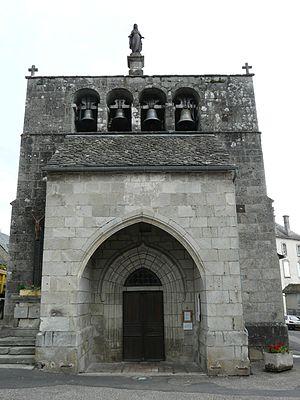
La façade occidentale de l'église Saint-Étienne-et-Saint-Clair, Saint-Étienne-de-Chomeil, Cantal, France.
L'église Saint-Étienne-et-Saint-Clair est une église romane située à Saint-Étienne-de-Chomeil dans le département français du Cantal, en région Auvergne-Rhône-Alpes.